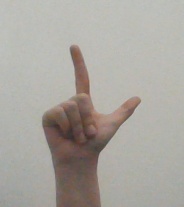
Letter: laam